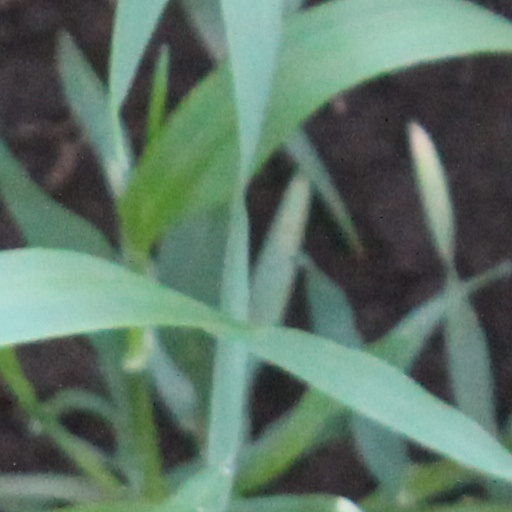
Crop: wheat